Long March 3C

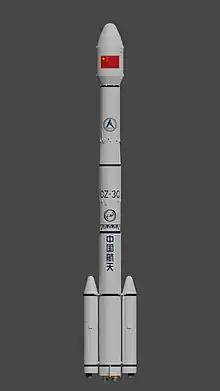
Rendering of Long March 3C

The Long March 3C, also known as the Changzheng 3C, CZ-3C and LM-3C, is a Chinese orbital launch vehicle. It is launched from Launch Complex 2 and 3 at the Xichang Satellite Launch Center (XSLC). A three-stage rocket with two strapon liquid rocket boosters, it is a member of the Long March 3 rocket family, and was derived from the Long March 3B. It was designed to fill a gap in payload capacities between the Long March 3A and 3B.